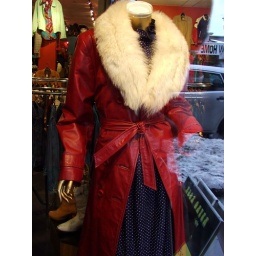
spotted in the window of Retro Rock on Commercial Drive.